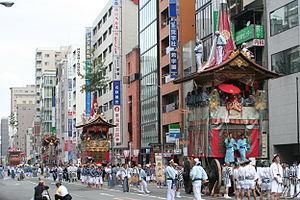
Les festivals japonais sont généralement des rites festifs traditionnels, notamment les matsuri. Plusieurs festivals tirent leurs origines de Chine depuis des siècles mais ont subi de grands changements lors de leur mélange avec les coutumes locales.